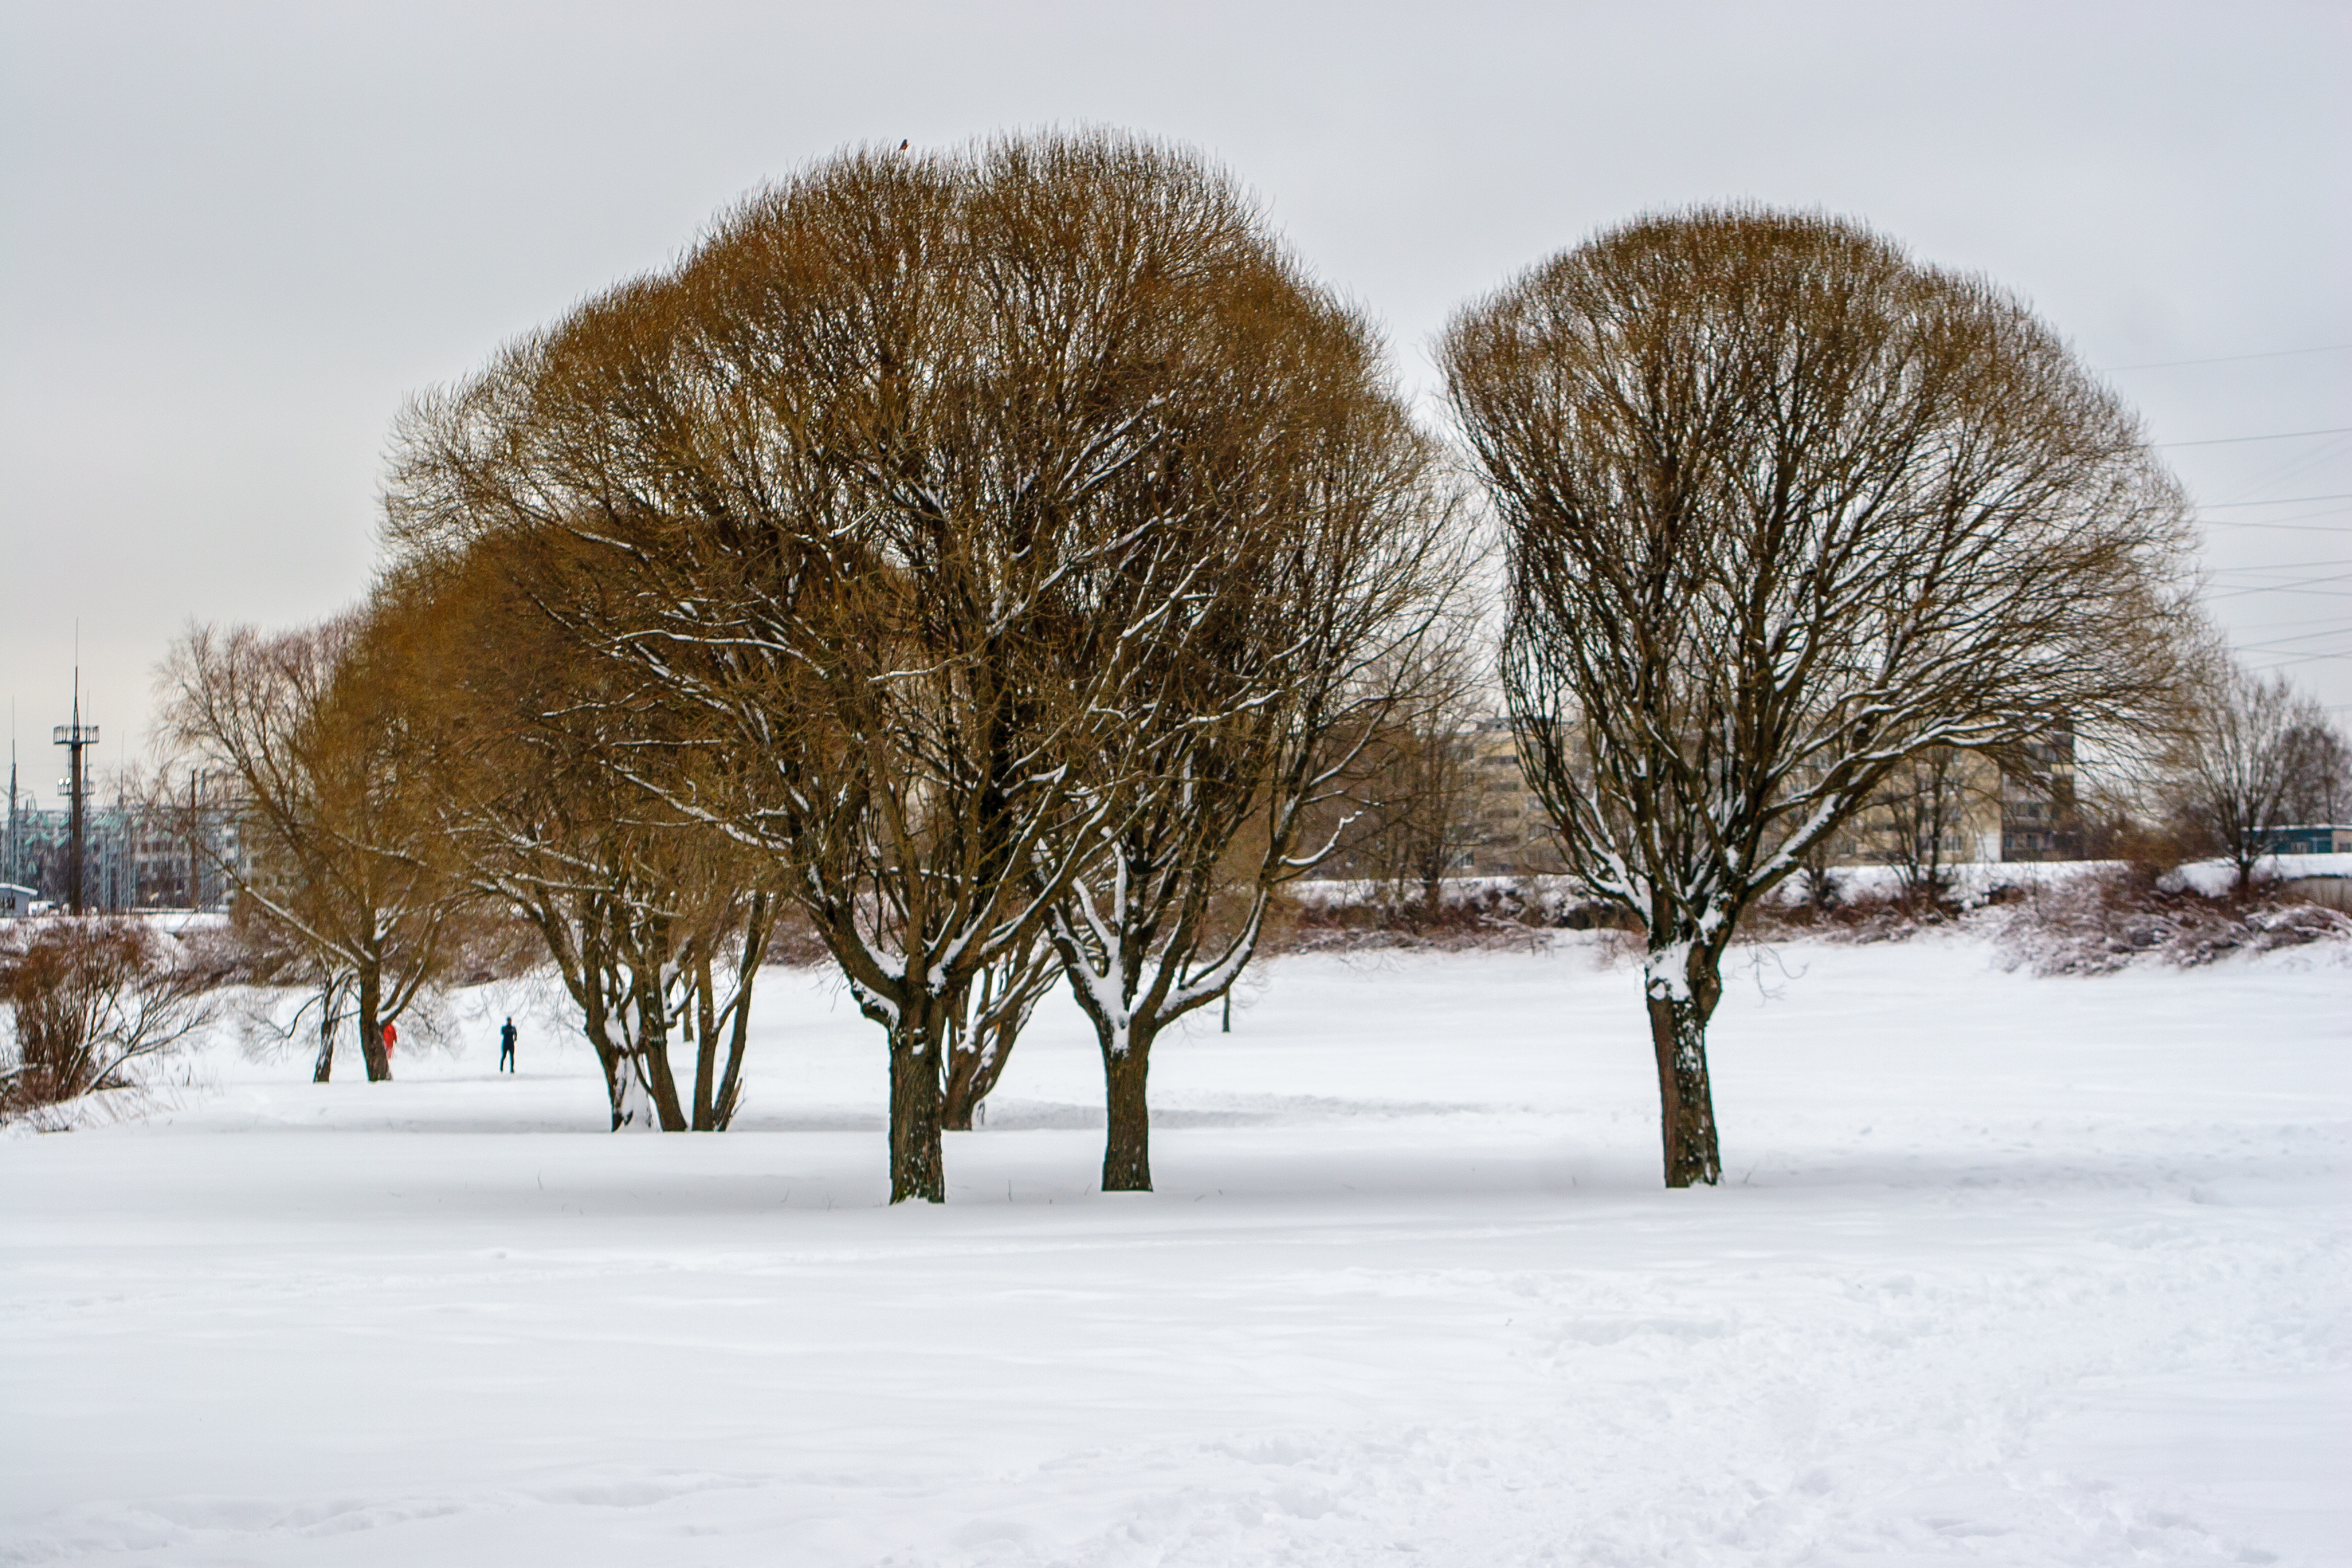
images, sky, plant, snow, natural landscape, tree, twig, branch, wood, atmospheric phenomenon, trunk, woody plant, freezing, landscape, Tints and shades, horizon, grass, winter, monochrome photography, cloud, symmetry, monochrome, precipitation, rectangle, plant stem, frost, temperature, still life photography, evening